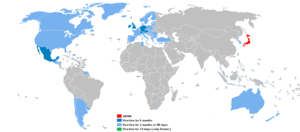
La politique étrangère du Japon, ou diplomatie japonaise, est la politique menée par le Japon vis-à-vis des autres pays en vue de favoriser ses intérêts géostratégiques, politiques, et économiques. Le pays est membre de l'Organisation des Nations unies depuis 1956 et participe au G4 regroupant les pays visant à obtenir un siège permanent au Conseil de sécurité des Nations unies. Il fait partie des principales puissances économiques et est membre de l'OMC depuis 1995 mais également du G7, du G20, de l'APEC, de l'ASEAN Plus Trois.